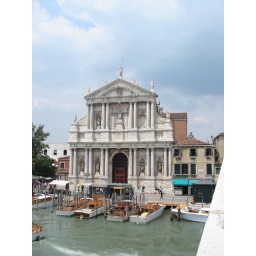
Venice, ItalyGrand CanalA shot of the magnificent building that stands right by the train station.